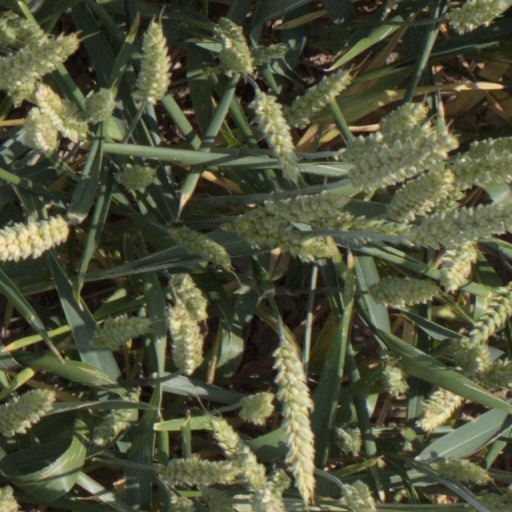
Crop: wheat